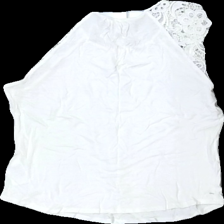
View: back
Type: Tank top
Category: Ladies
Brand: Missing
Colors: White
Material: 80% viscose 20% cotton
Pattern: Lace
Cut: Regular
Season: All
Stains: Major
Damage location: middle center
Damage 2: fläck
Damage 2 location: middle left
Damage 3 location: bottom right
Price range: <50
Recommended usage: Export
Description: vitt linne med spets upptill, fläck fram